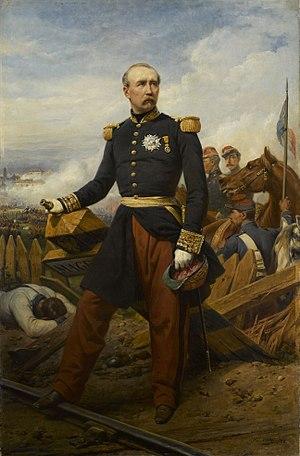
Patrice de Mac Mahon, comte de Mac Mahon, 1ᵉʳ duc de Magenta, né le 13 juin 1808 au château de Sully près d'Autun et mort le 17 octobre 1893 au château de la Forêt, à Montcresson, est un militaire et homme d’État français.